Blackbrook River

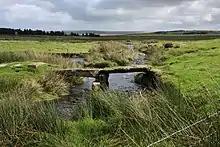
A clapper bridge over the Blackbrook River

The Blackbrook River, also known as the Blackabrook River, is a tributary of the West Dart River on Dartmoor in Devon, England.